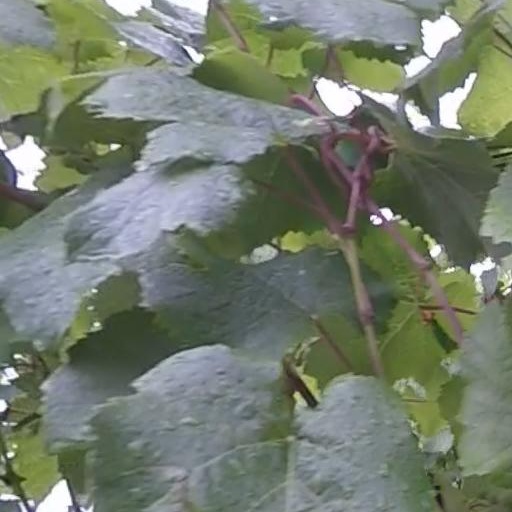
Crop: grape